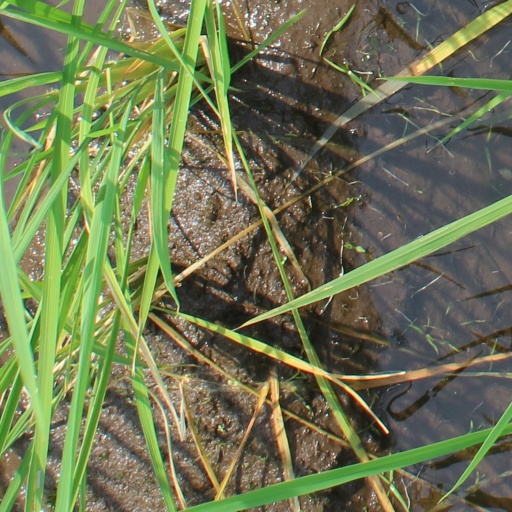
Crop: rice